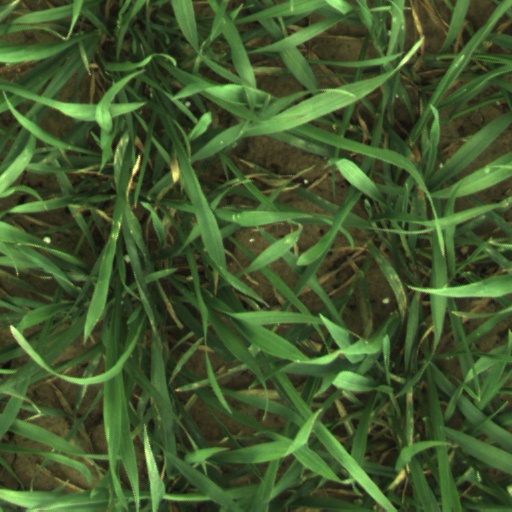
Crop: wheat